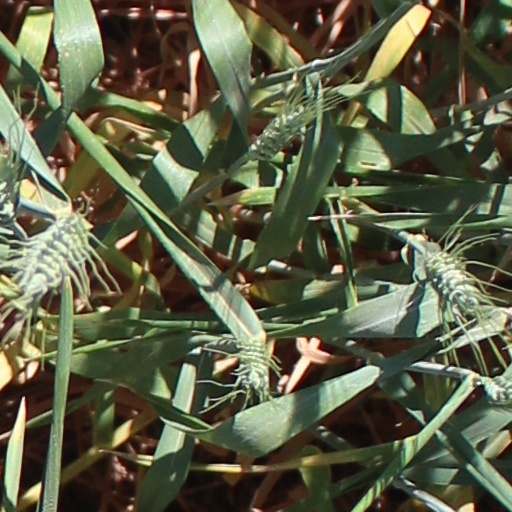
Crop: wheat